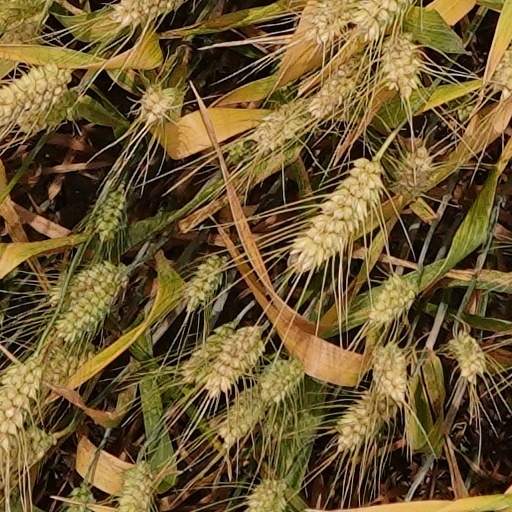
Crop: wheat